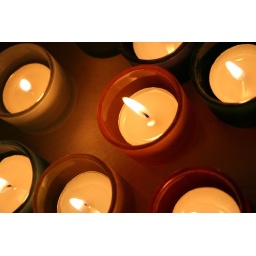
candles in my bedroom